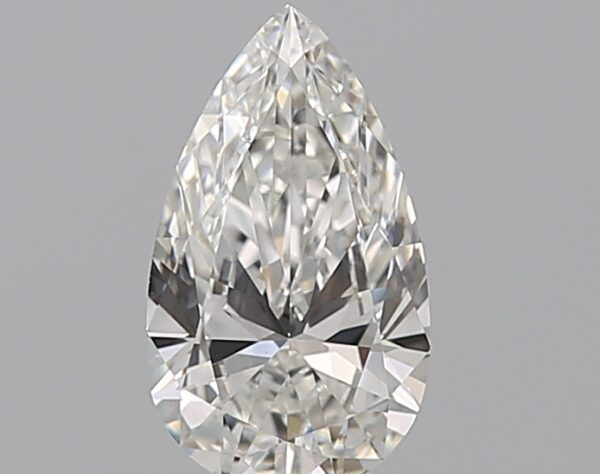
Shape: pear
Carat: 0.62
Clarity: VS1
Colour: F
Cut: EX
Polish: EX
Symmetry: VG
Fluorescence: M
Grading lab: GIA
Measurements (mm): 8.12 x 4.68 x 2.71